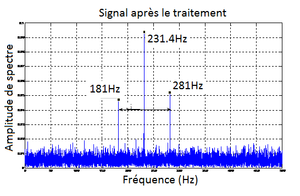
Figure créeé par l'auteur: Signal apres le traitement
Recherche sur les méthodes de traitement des signaux de vibrations, application dans le diagnostic des défauts des systèmes mécanique reste un défi pour les chercheurs. Pendant le fonctionnement, un défaut précoce dans le système de transmission génère des oscillations avec des caractéristiques de fréquence différentes. Chaque type de défaut correspond à une fréquence spécifiée. En analysant la spectre des signaux collectés, on peut déterminer ces fréquences.